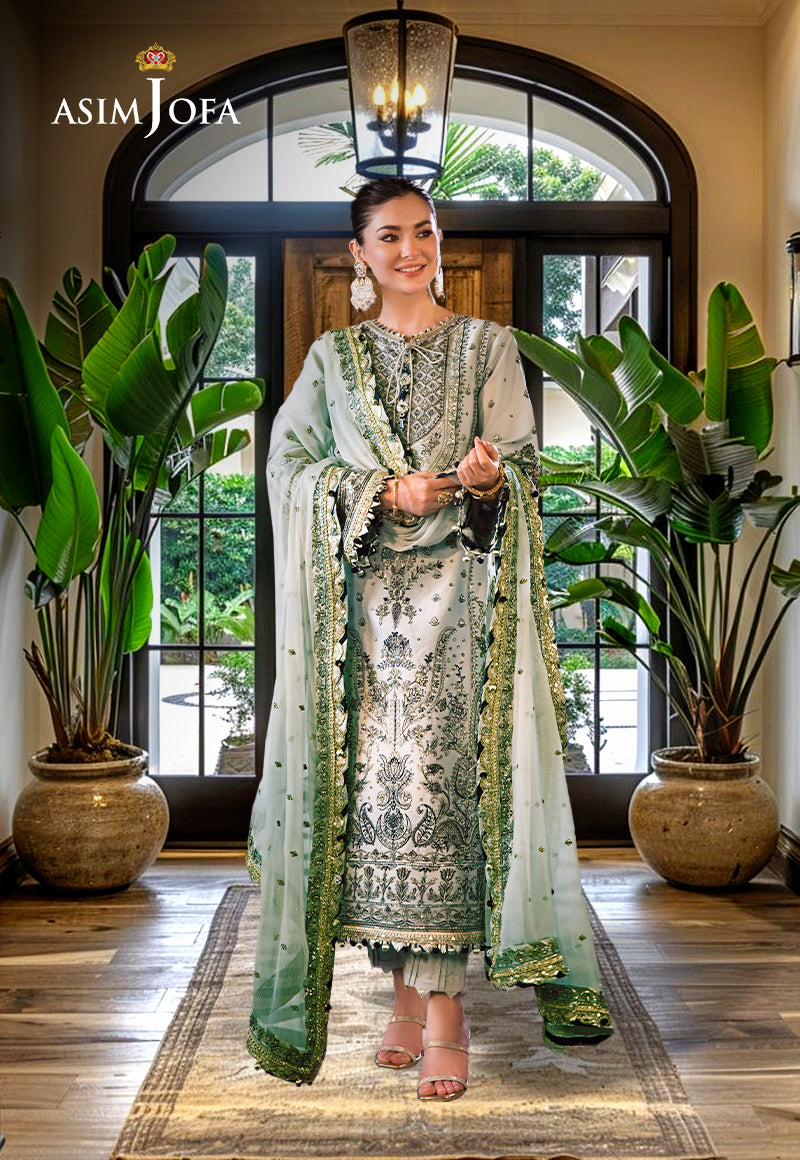
green pakistani embroidered salwar suit